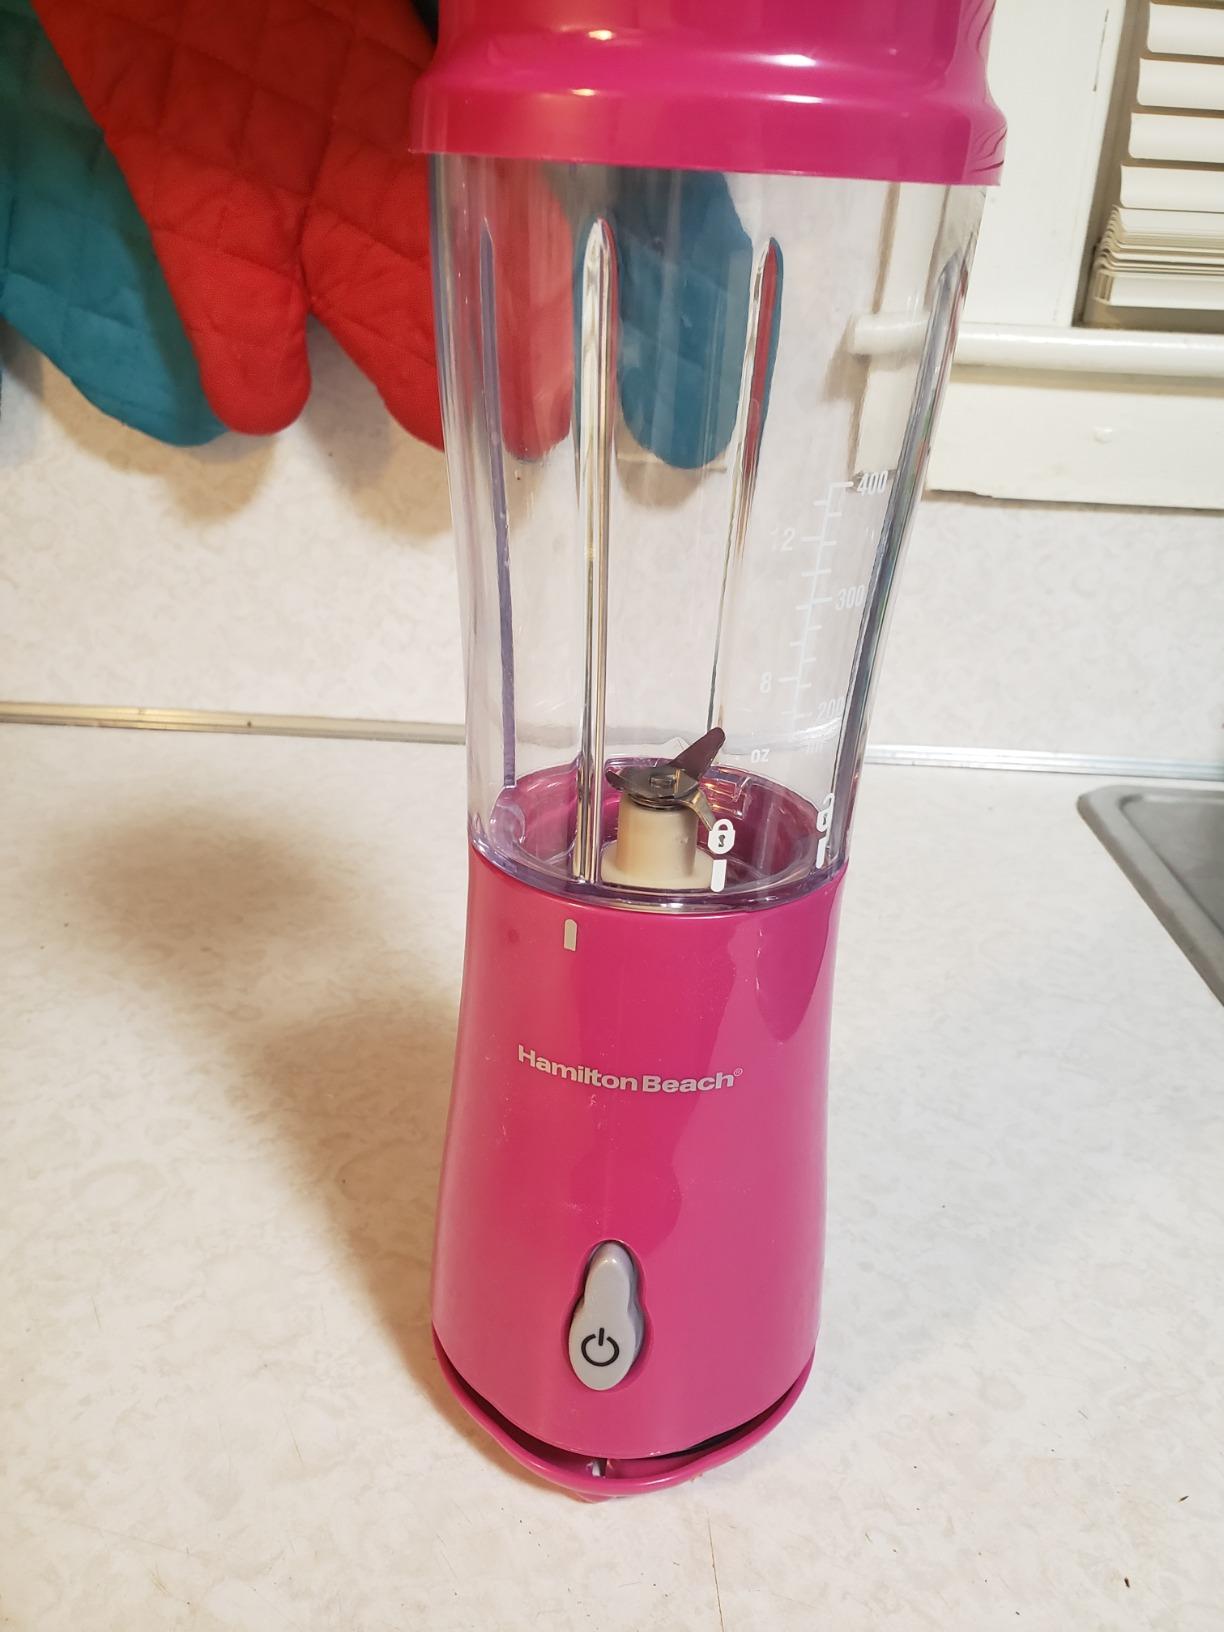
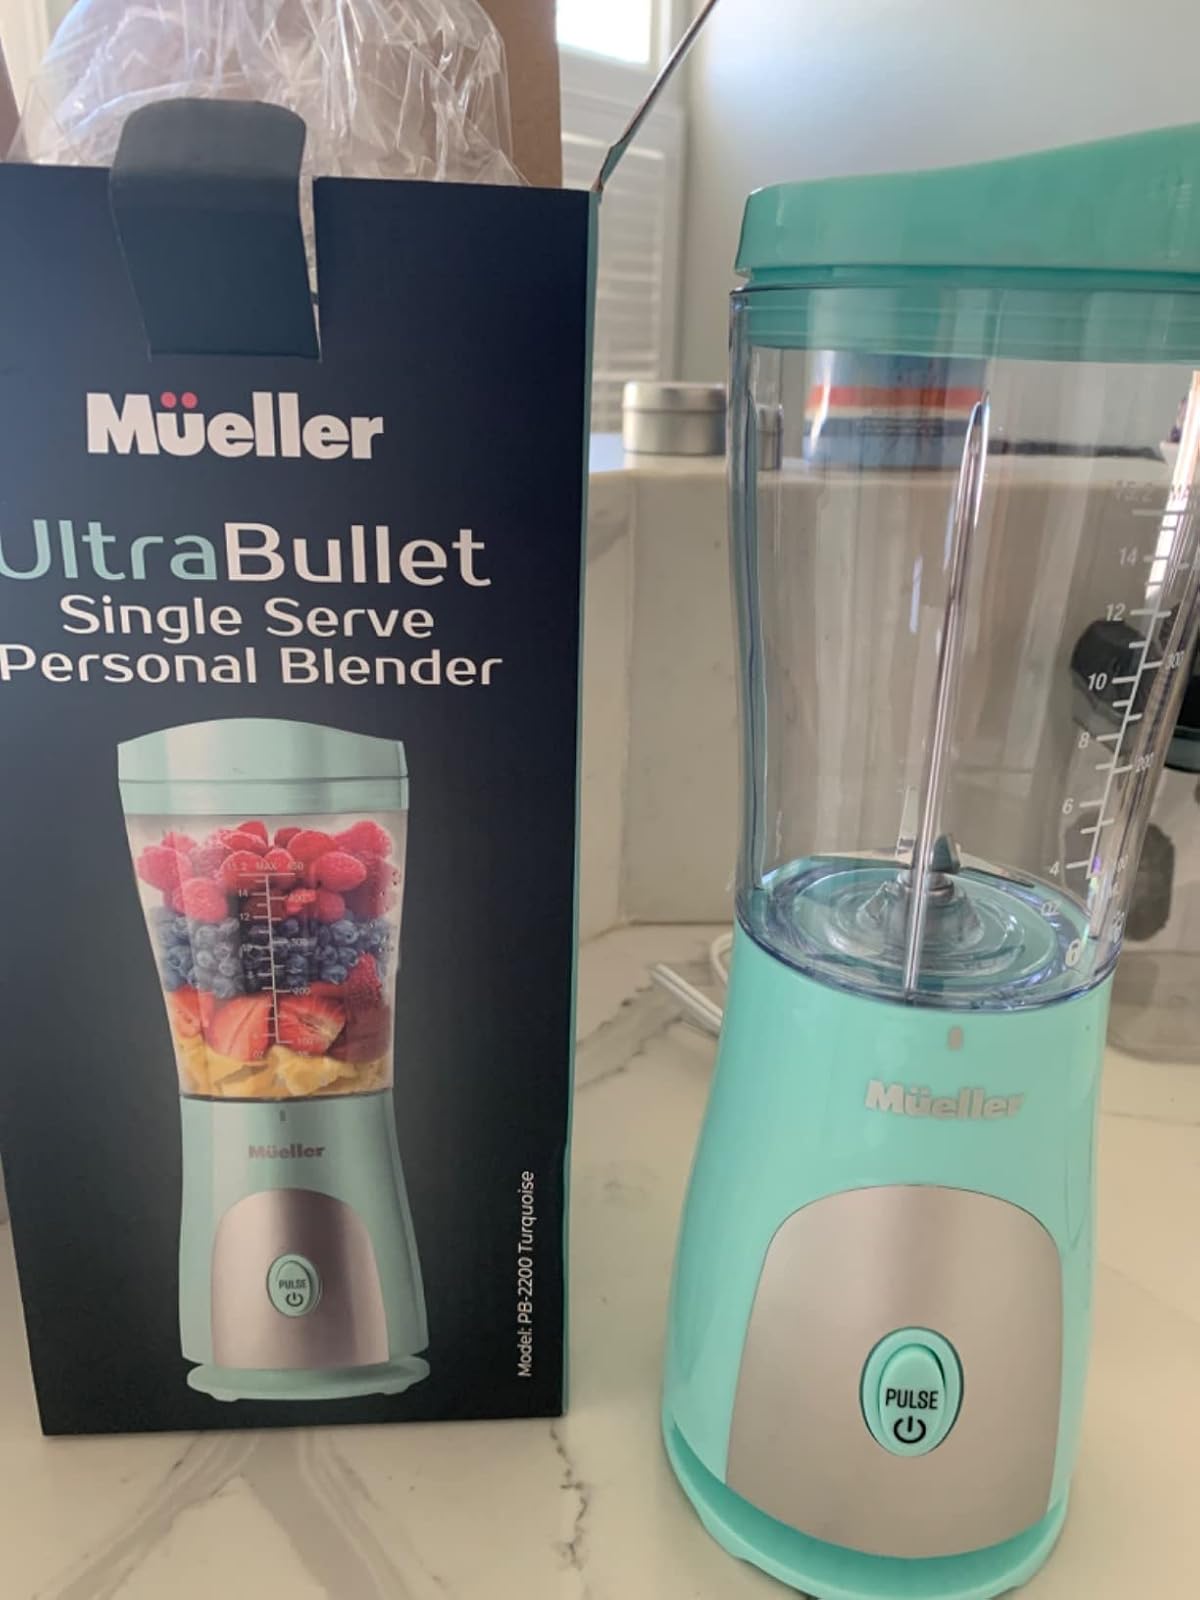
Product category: items_blender
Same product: no